Cowardly Lion

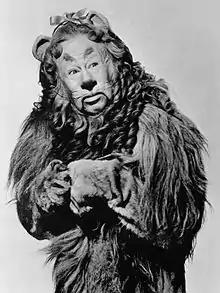
Bert Lahr as the Cowardly Lion for the 1939 film.

In the classic 1939 film "The Wizard of Oz", the Lion was a humanoid biped and played by Bert Lahr, a popular vaudeville and Broadway star, with many of Lahr's trademark mannerisms deliberately worked into the film. In this version, the liquid courage given to him by the Wizard is replaced with a medal marked "Courage". Bert Lahr's biography, written by his son John Lahr, is entitled "Notes on a Cowardly Lion".